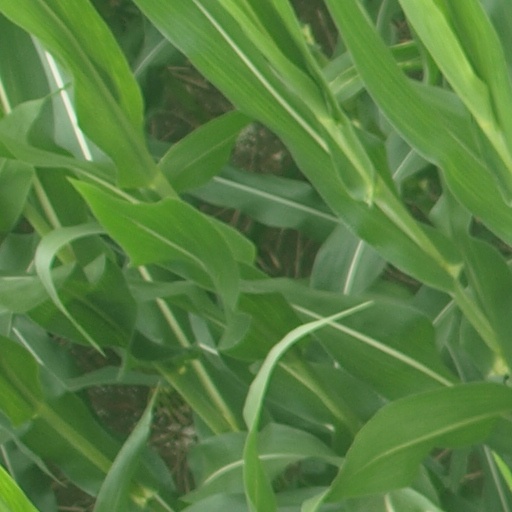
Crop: maize; corn